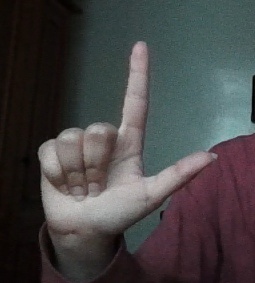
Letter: laam